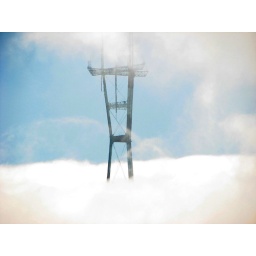
august 19, sutro tower on twin peaks rises above the fog. shot from market near buchanan